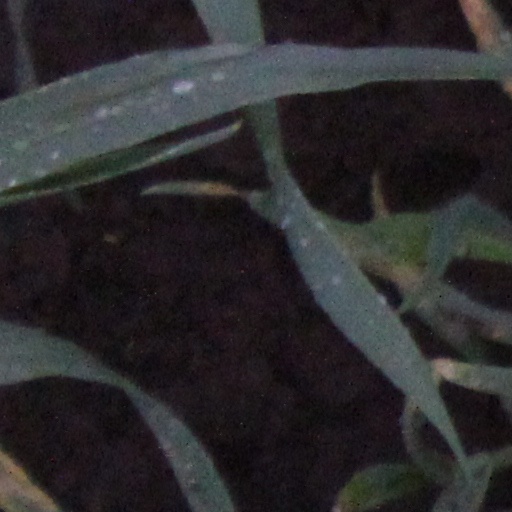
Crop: wheat